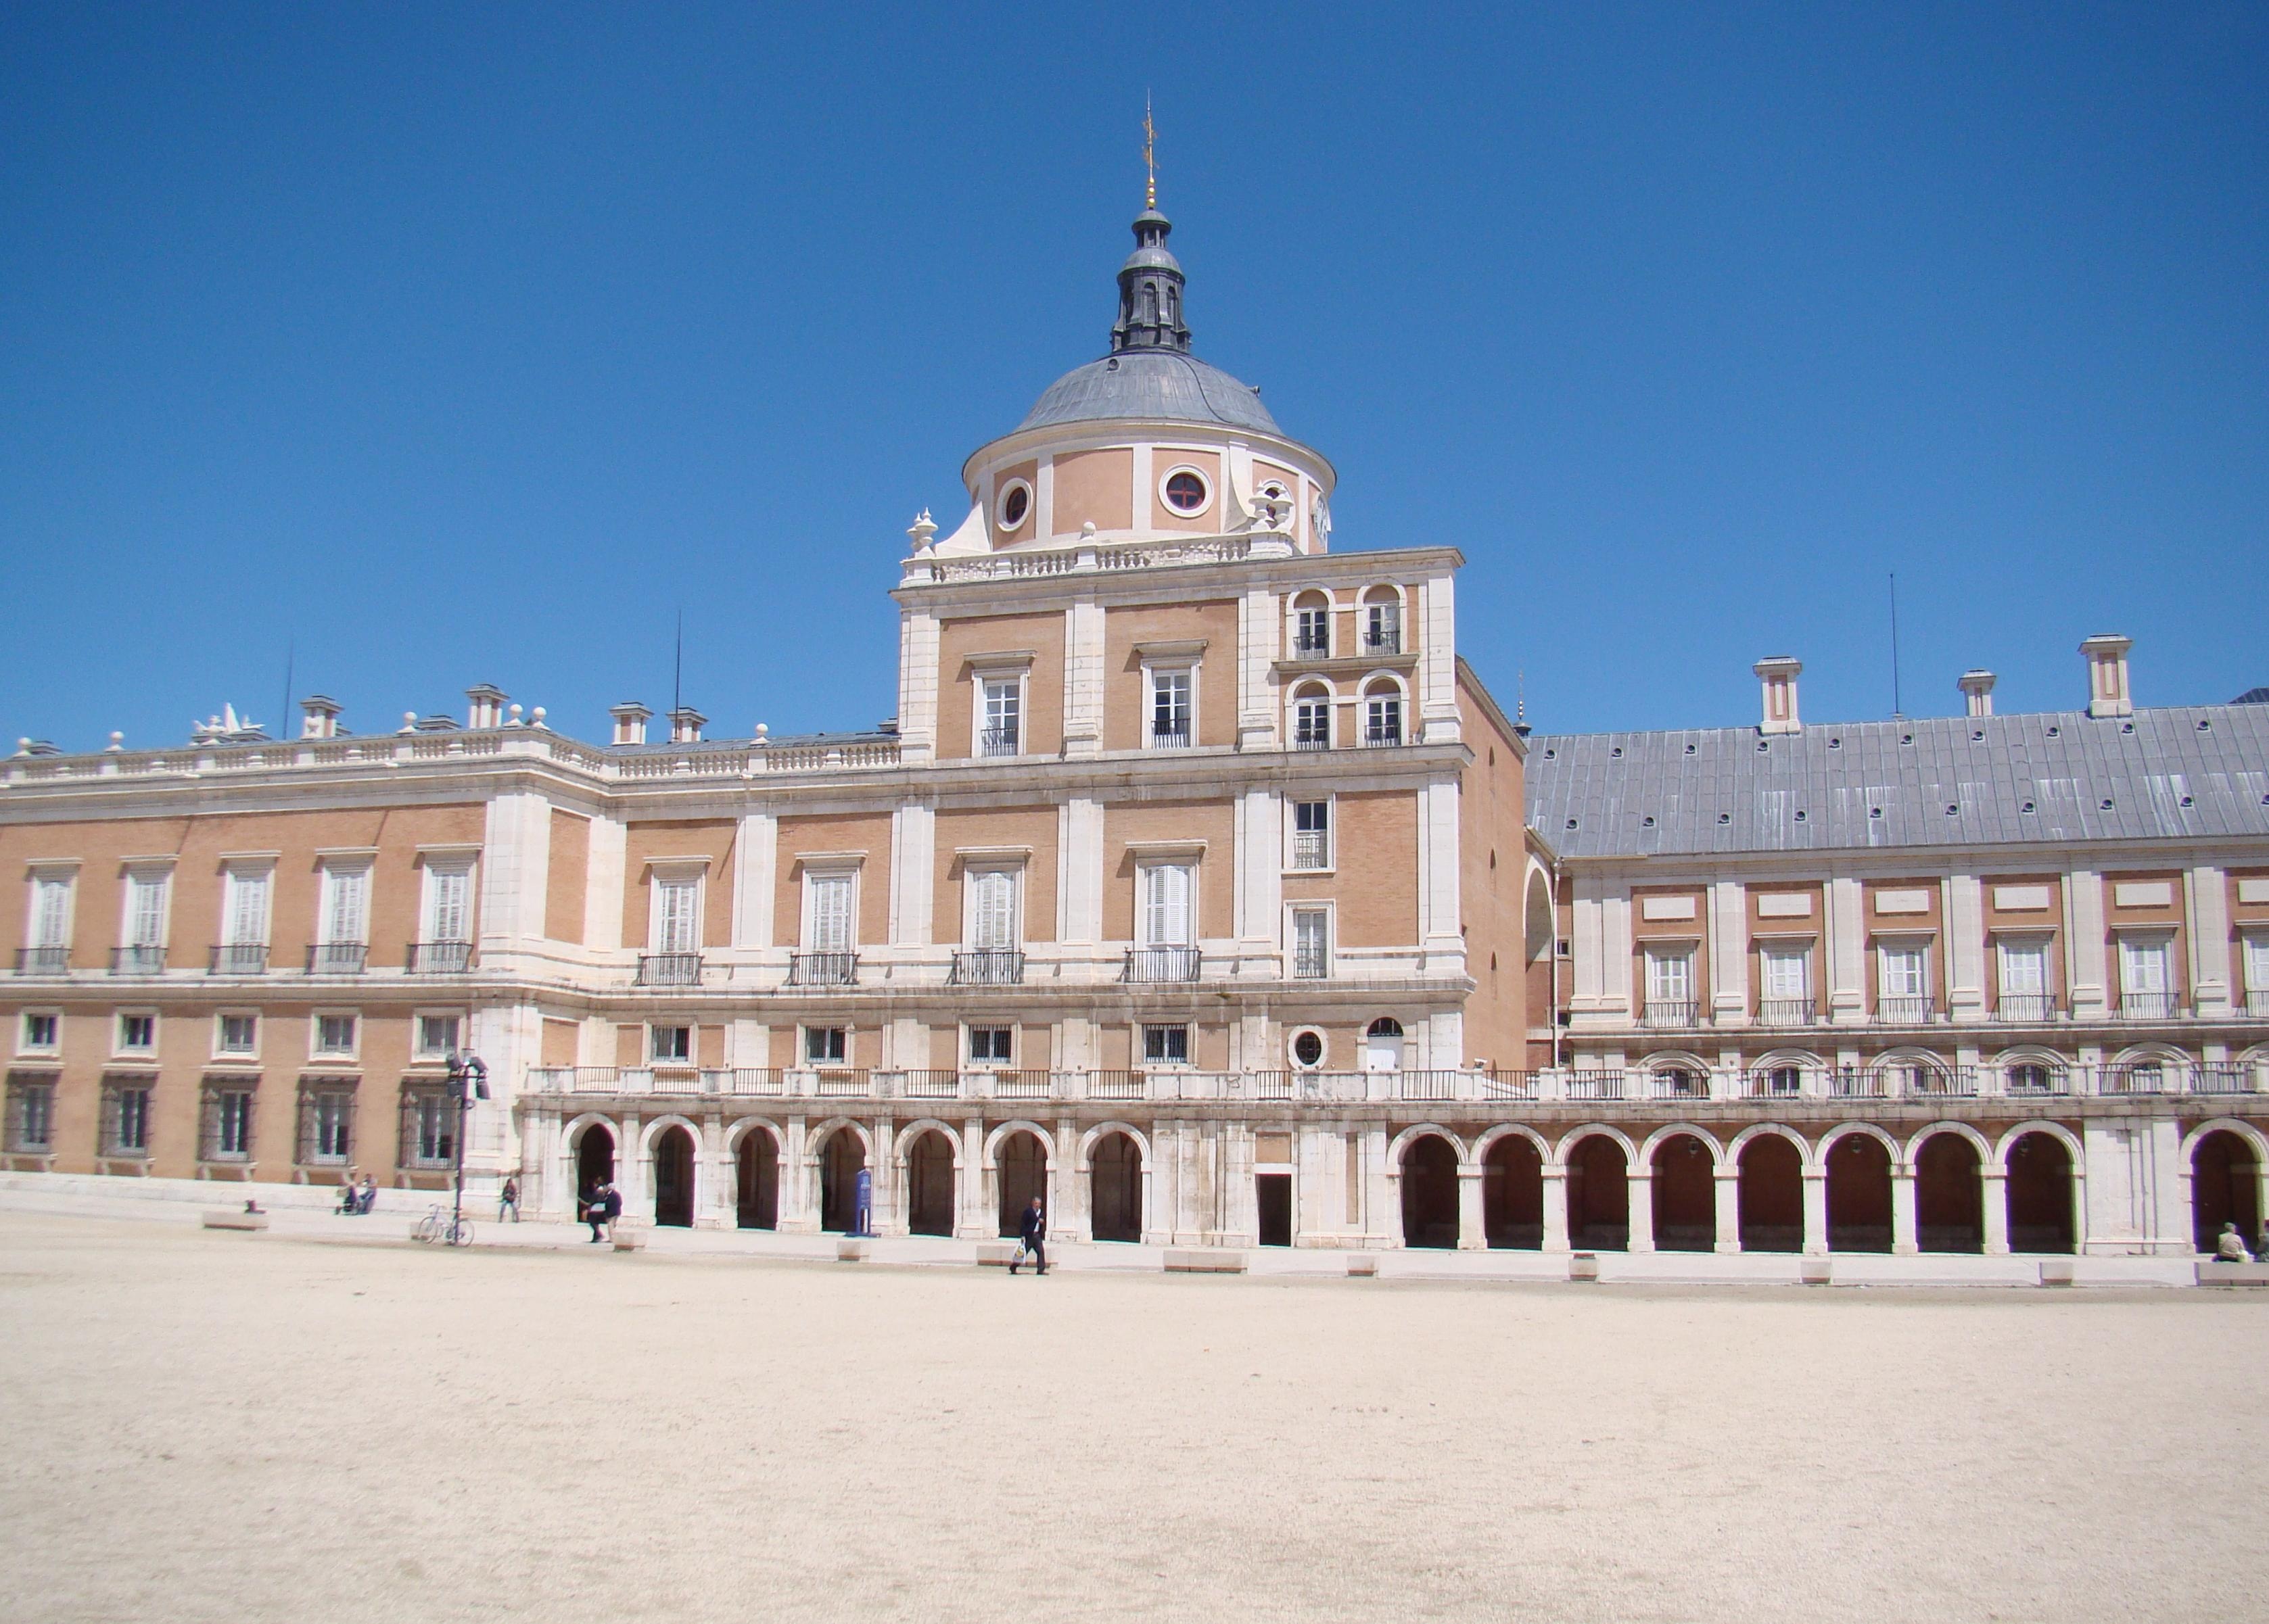
architecture, sky, building, chateau, palace, city, plaza, ancient, landmark, facade, residence, tourism, place of worship, spain, madrid, culture, history, town square, heritage, unesco, spanish, basilica, castile, historic site, ancient history, aranjuez, human settlement, ancient roman architecture